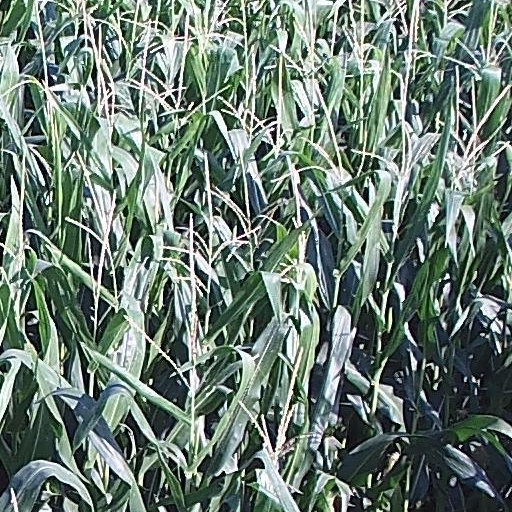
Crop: maize; corn